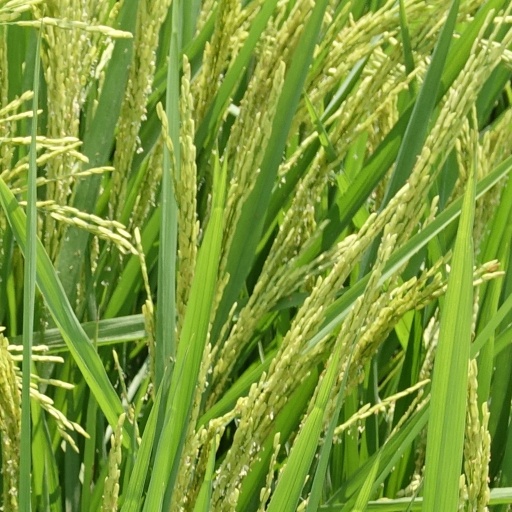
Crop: rice